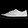
Label: Sneaker